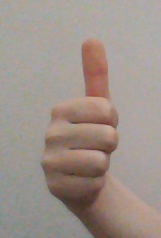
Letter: aleff